Richmond Heights, Saskatoon

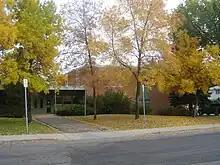
Richmond Heights Elementary School now the Luther Seniors Centre

No schools are part of this neighbourhood. In the 1970s, Richmond Heights School served kids in the neighbourhood before closing in the mid-1980s due to declining enrolment. The building is now the Luther Senior's Centre with a senior's condo complex to the east on the old playground site. Students were then transferred over to North Park Wilson School